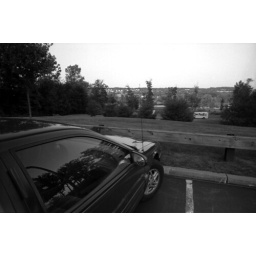
The ol' T bird and the hill in Mahwah. A match made in heaven...